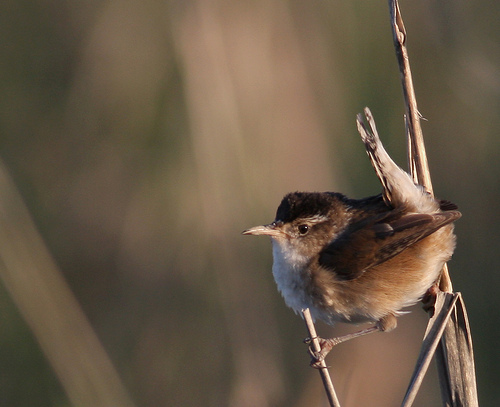
a small bird has a tuft of feathers on its crown, and a rounded white belly.
a fat brown bird with a white belly and darker brown head and wings.
this bird has a white beak and the a brown body.
this bird is white and brown in color with a brown beak, and brown eye rings.
this small bird has a round, brown body, a sharp, upturned tail, and a slightly curved, sharp beak.
this bird has wings that are brown and has a rotund white bellya small brown bird, with a very thin pointed bill.
this bird is brown with white and has a very short beak.
this bird is brown with white and has a long, pointy beak.
this small bird has a white belly, white breasts, and a long pointed bill.
Species: Marsh Wren